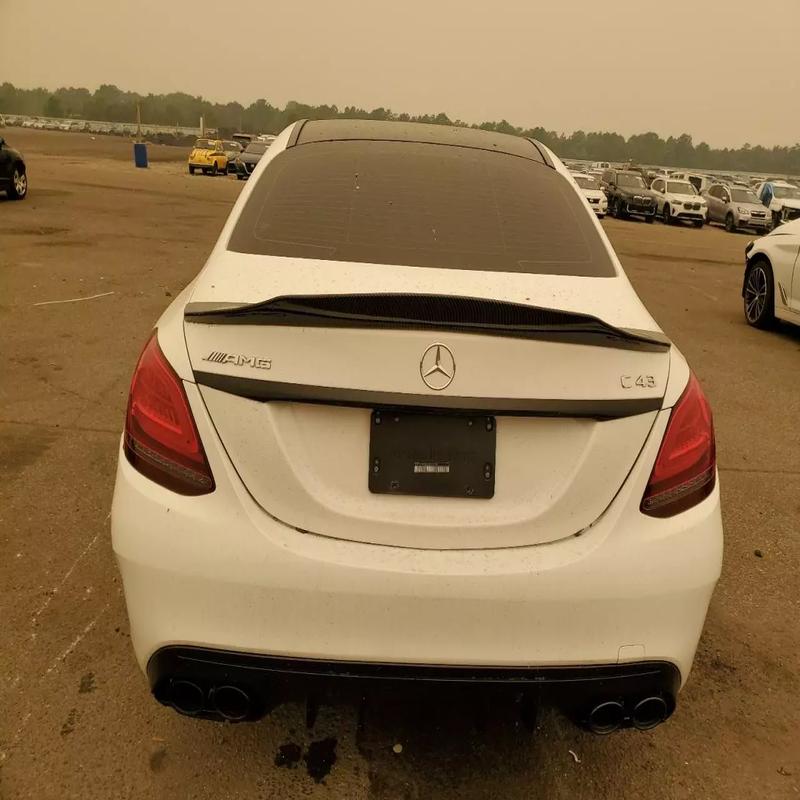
Aucun dommage détecté.
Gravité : aucun